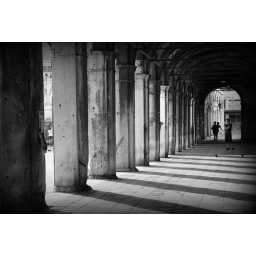
Sotoportego near Rialto fish market